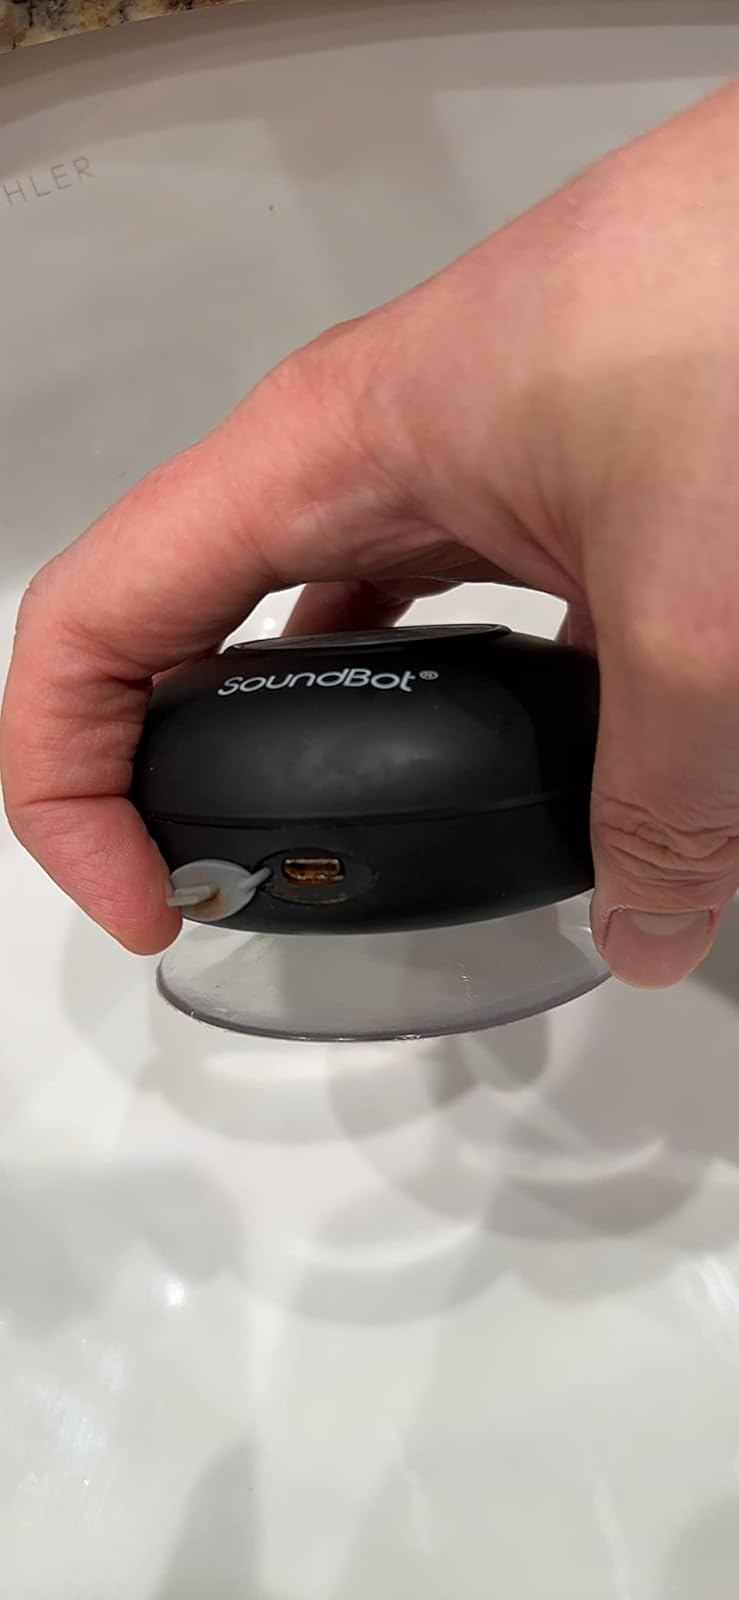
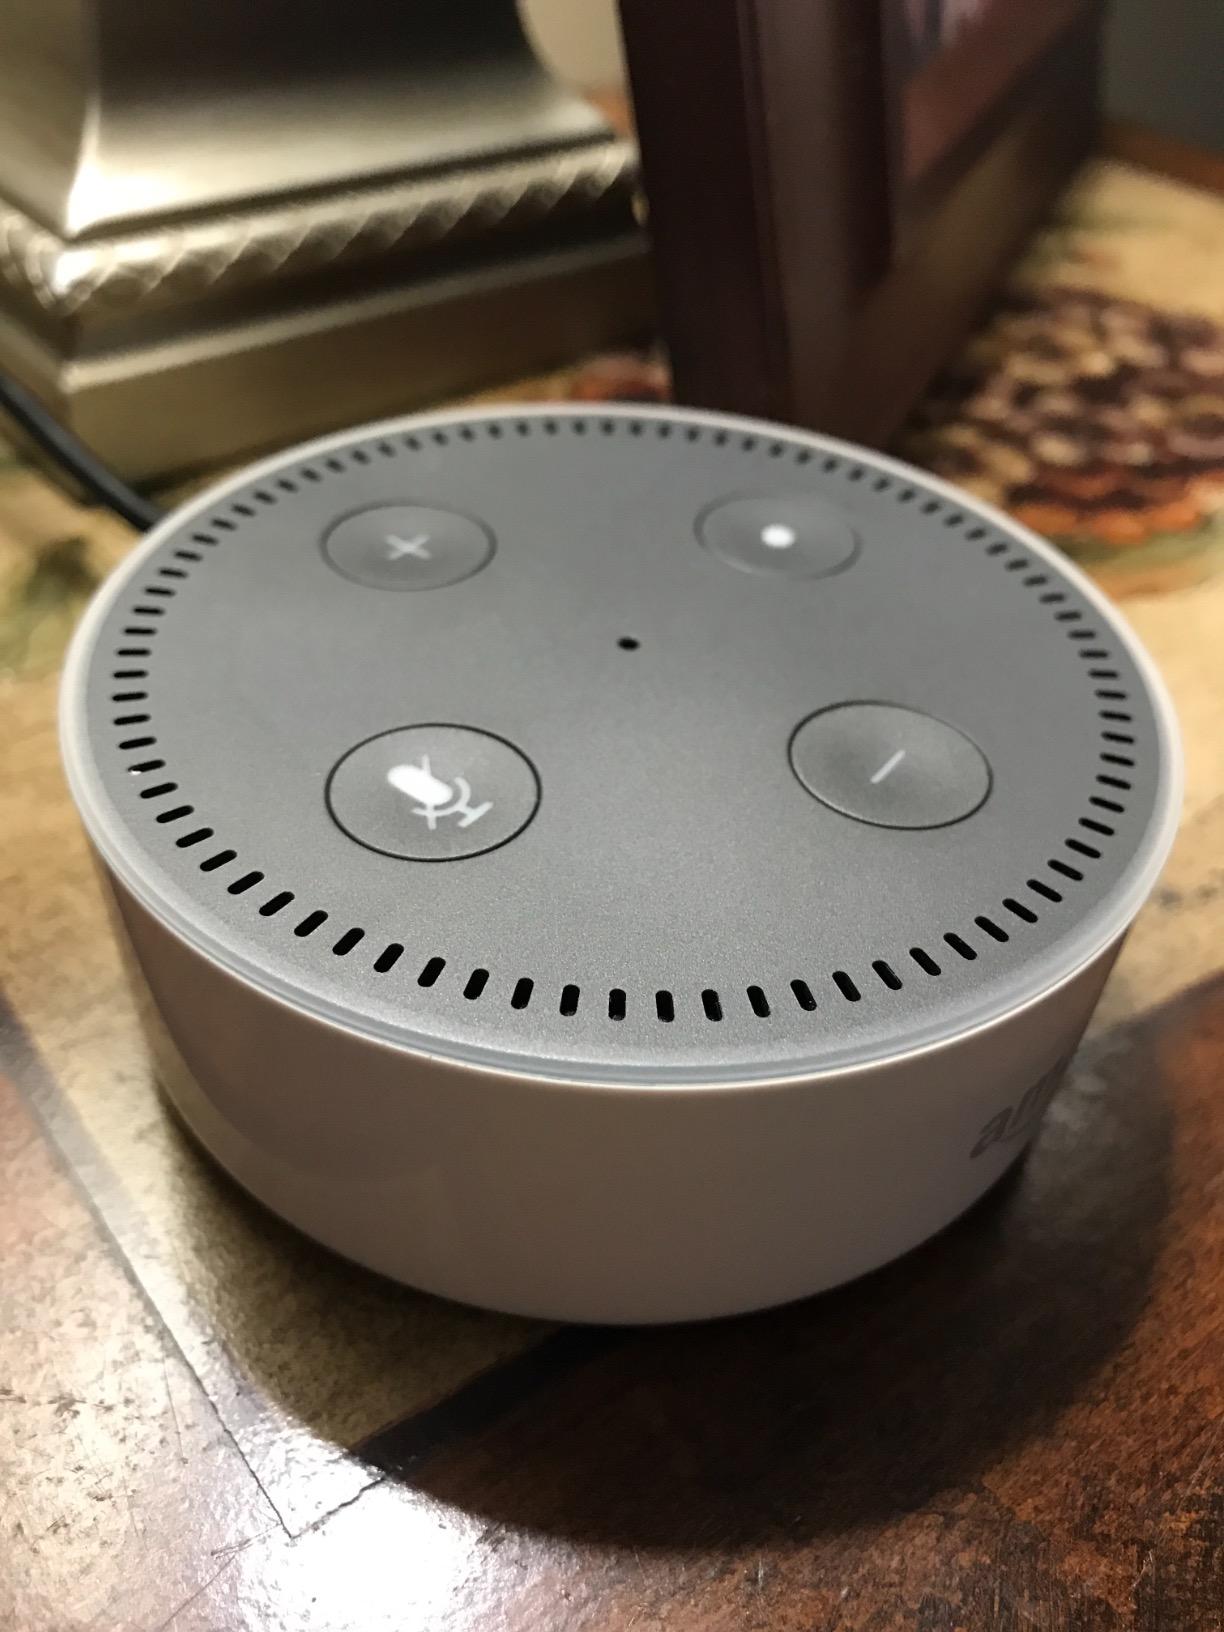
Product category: speaker
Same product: no